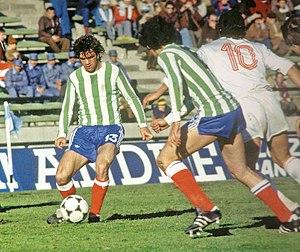
Cette liste présente les matchs de l'équipe de France de football par adversaire rencontré depuis son premier match contre l'équipe de Belgique le 1ᵉʳ mai 1904. Au 17 novembre 2019, la France a rencontré 84 adversaires.